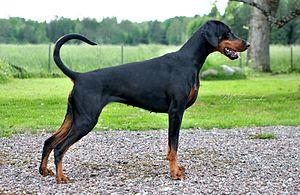
La robe d'un chien domestique se réfère à la répartition de couleur des poils sur le corps de l'animal et à la pigmentation de sa truffe et de sa peau. Selon les races et les variations génétiques individuelles, les chiens peuvent avoir un pelage très varié.